Fat Princess

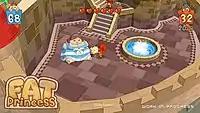

In "Fat Princess", players play as team members. There are two teams, red and blue, with up to 16 members each (32 players in total). To make their opponents' task more difficult, players can feed the captive princess cake slices. With each slice, she becomes heavier and harder to carry back to her respective castle. Over time, the effect of the cake wears off.